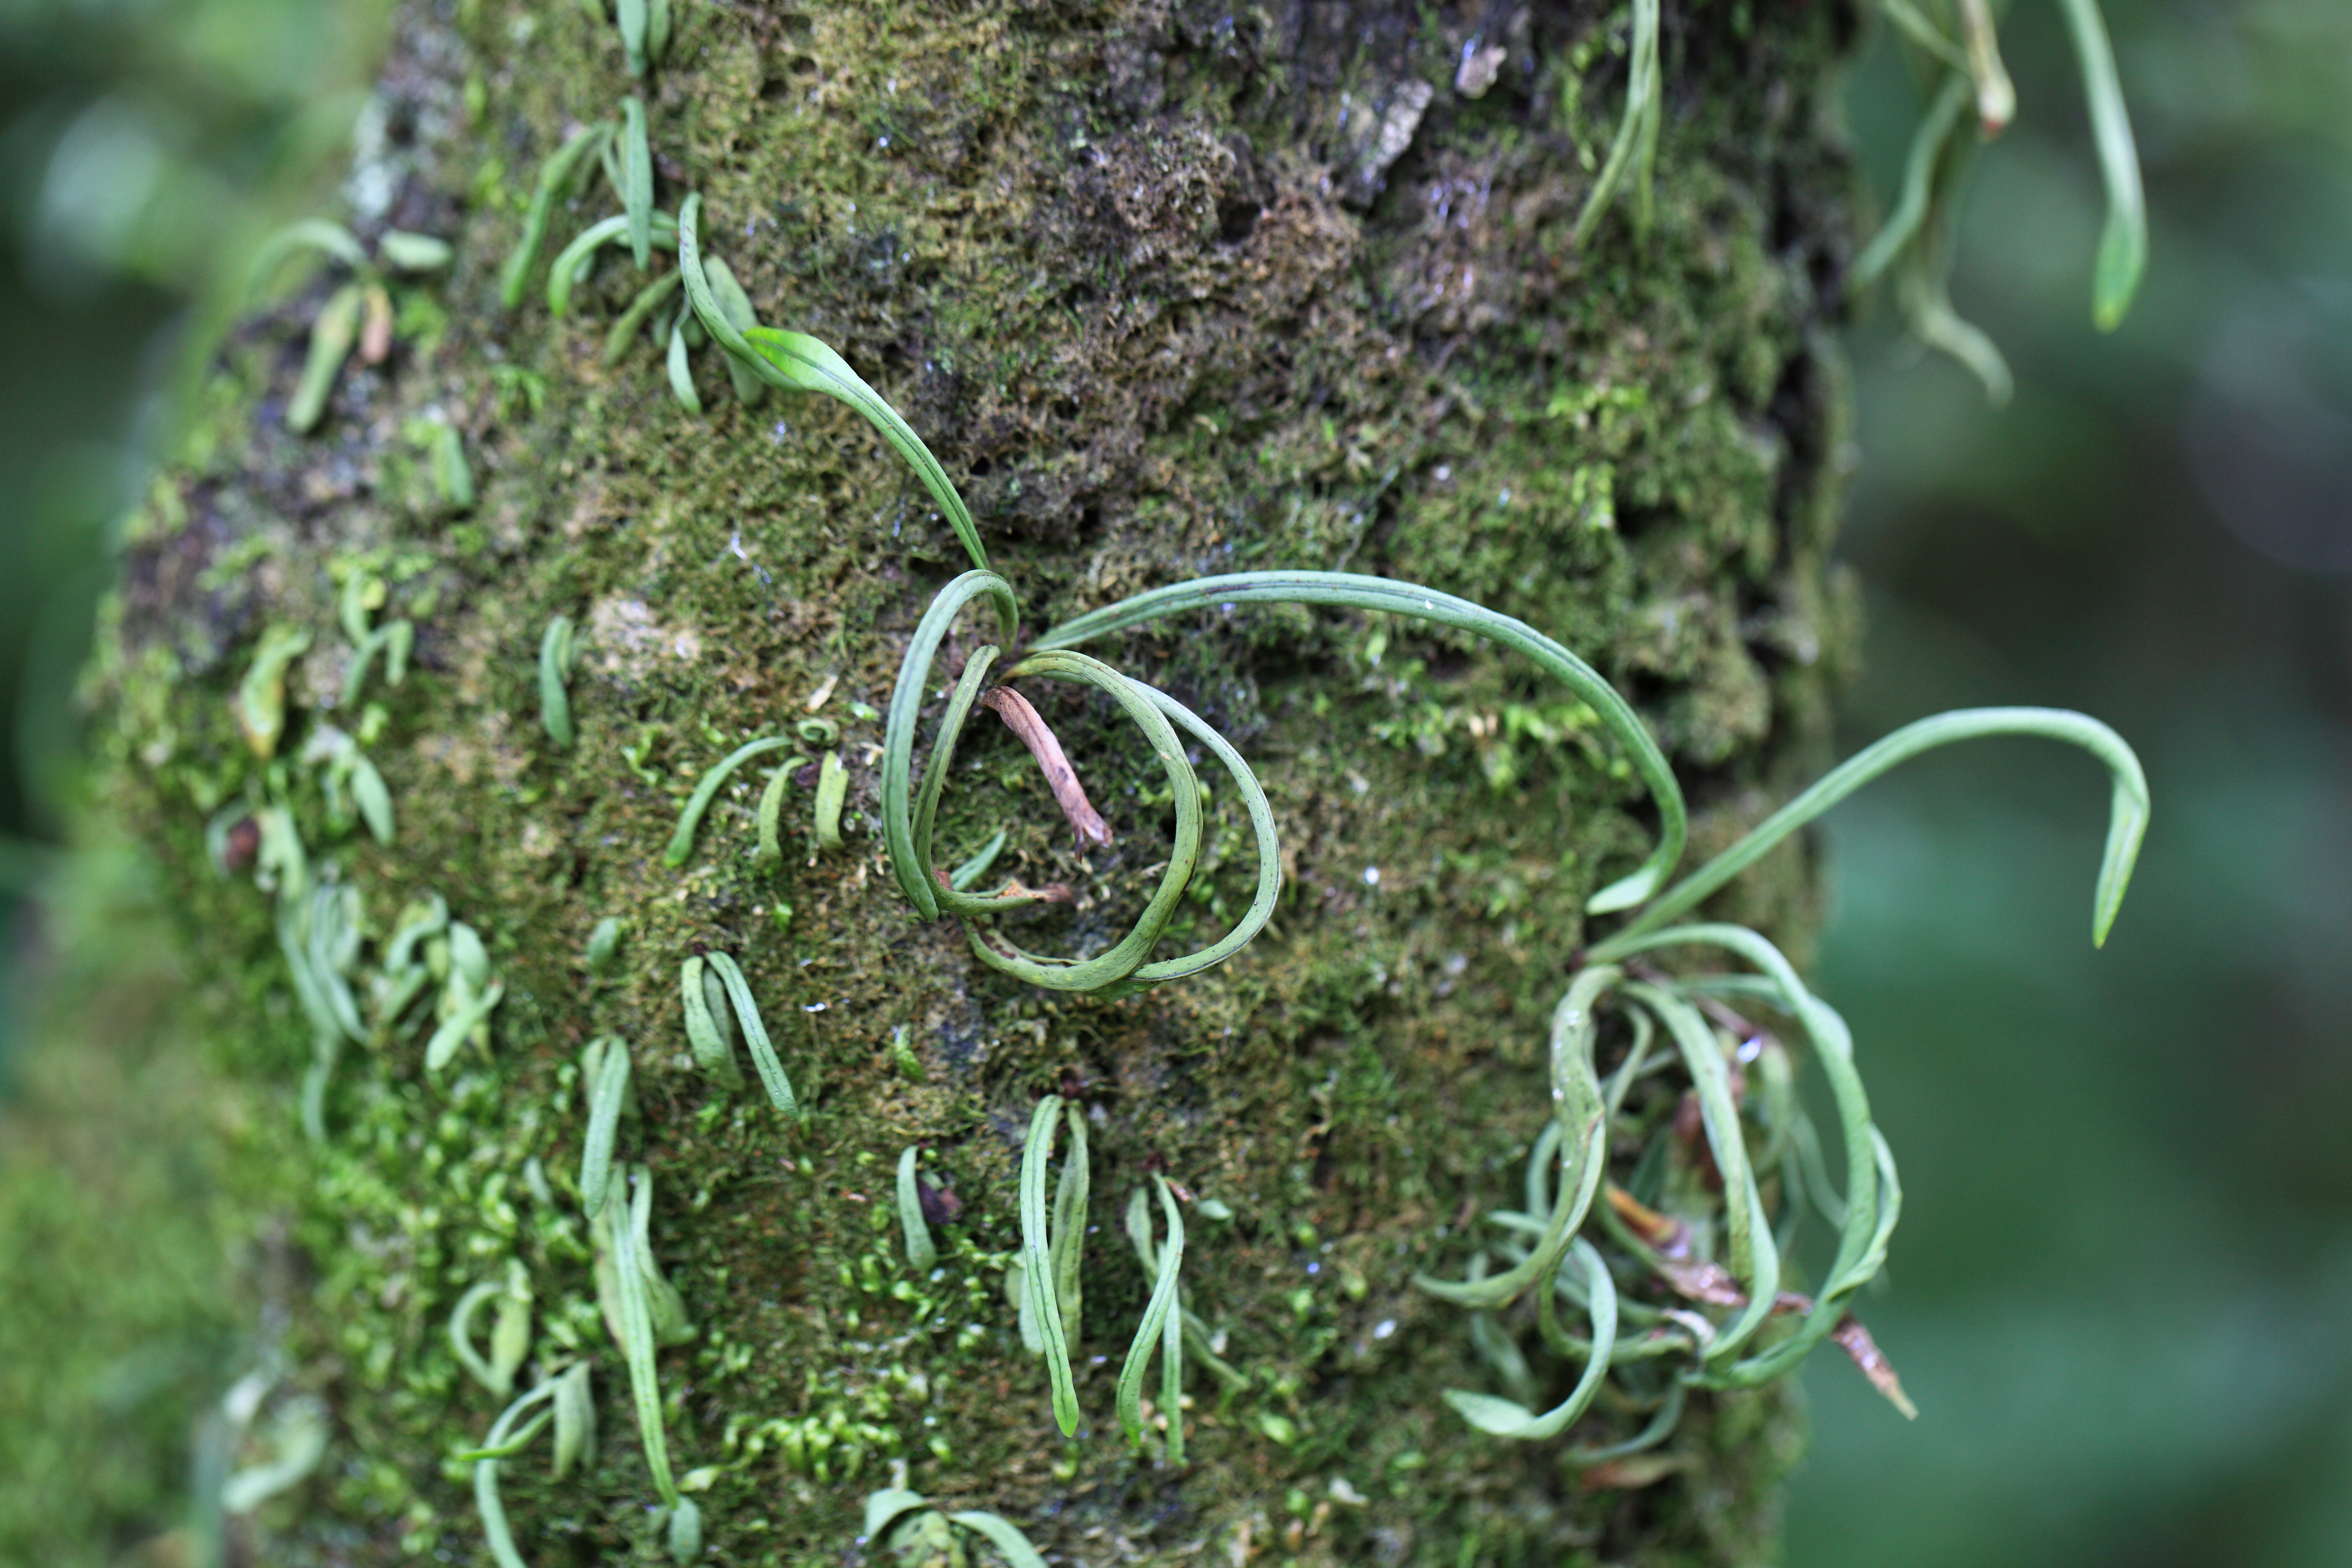
tree, forest, branch, plant, leaf, flower, moss, green, high, jungle, soil, botany, flora, shrub, rainforest, 5d, hires, woodland, markii, hi, res, resolution, chiba, noda, takanashi, kamihanawa, land plant